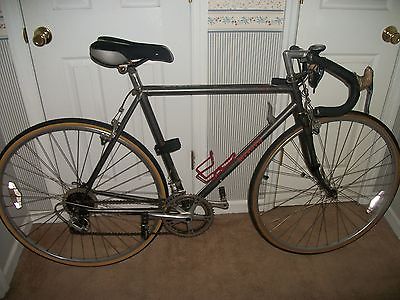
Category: bicycle